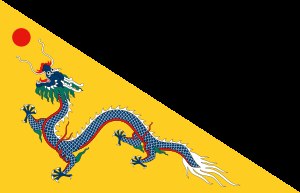
Qing-dynastiet / Nedgangstider
Qing-Kinas fane 1872–1890 (trekantet).
Qing-dynastiet var et kinesisk dynasti, der regerede fra 1644 til 1912. Qing-dynastiet overtog magten efter Ming-dynastiet, der brød sammen efter oprør og angreb fra manchuerne. Qingdynastiet blev det sidste kinesiske dynasti. Dets kejsere regerede i Beijing fra 1644 til 1912, da den sidste kejser trådte tilbage, og den nye kinesiske republik blev skabt som en konsekvens af Xinhai-revolutionen i 1911.